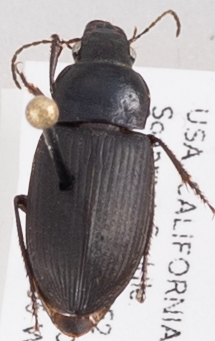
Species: Anisodactylus similis
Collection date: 2019-07-31
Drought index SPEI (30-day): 0.272
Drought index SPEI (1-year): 0.47
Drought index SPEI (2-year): -0.03